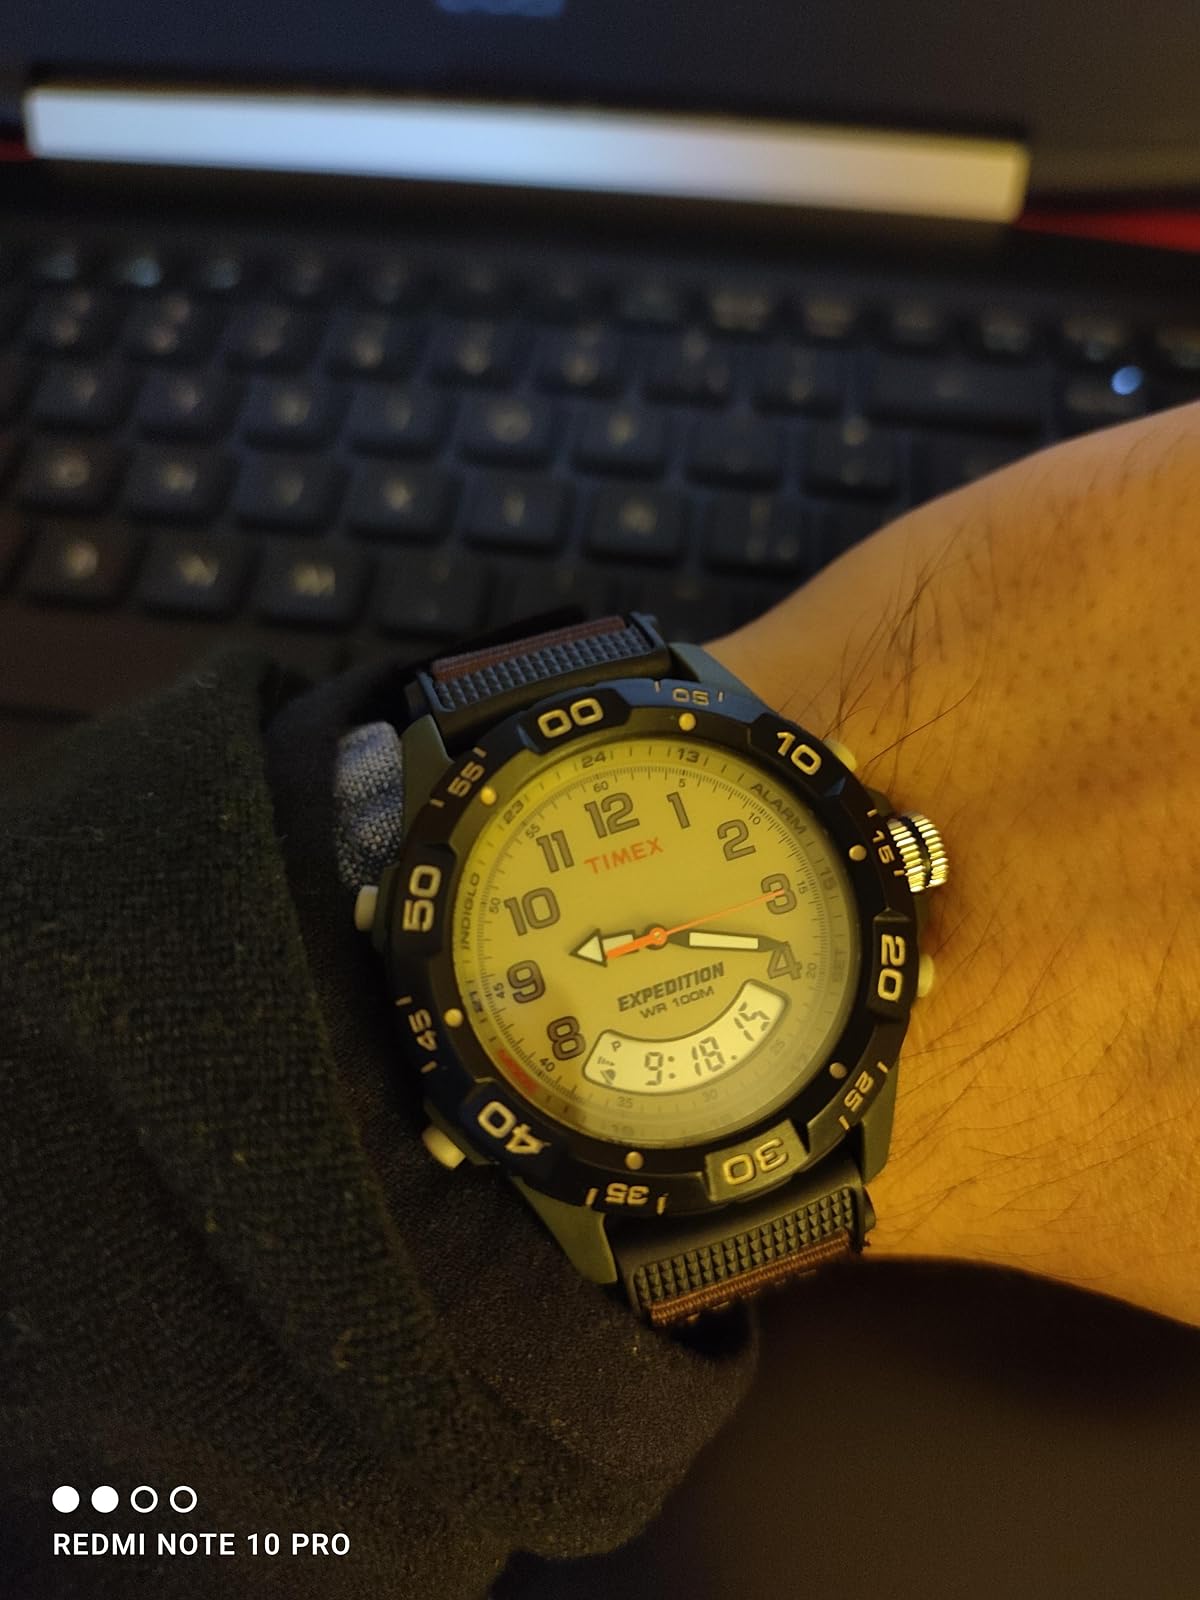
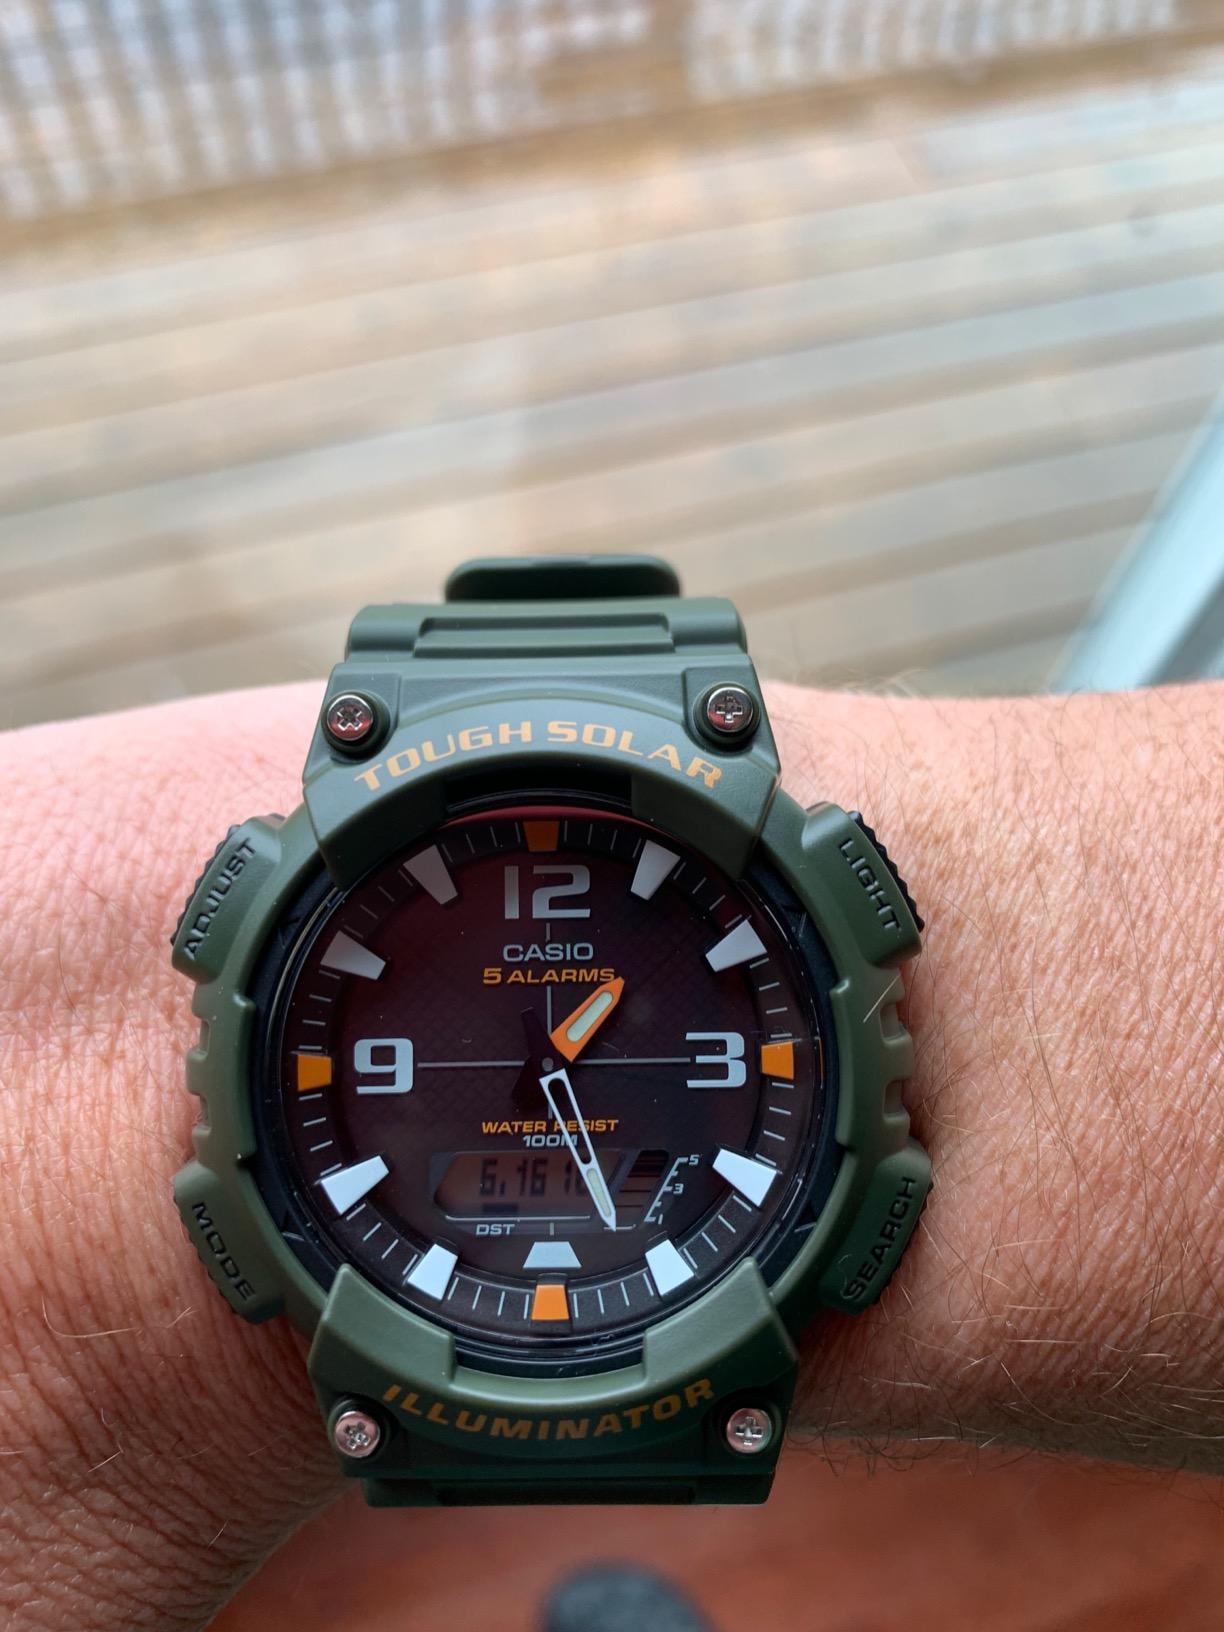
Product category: accessories_watch
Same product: no